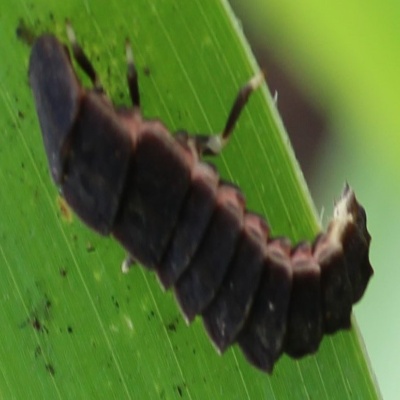
Crop: Maize
Condition: fall armyworm